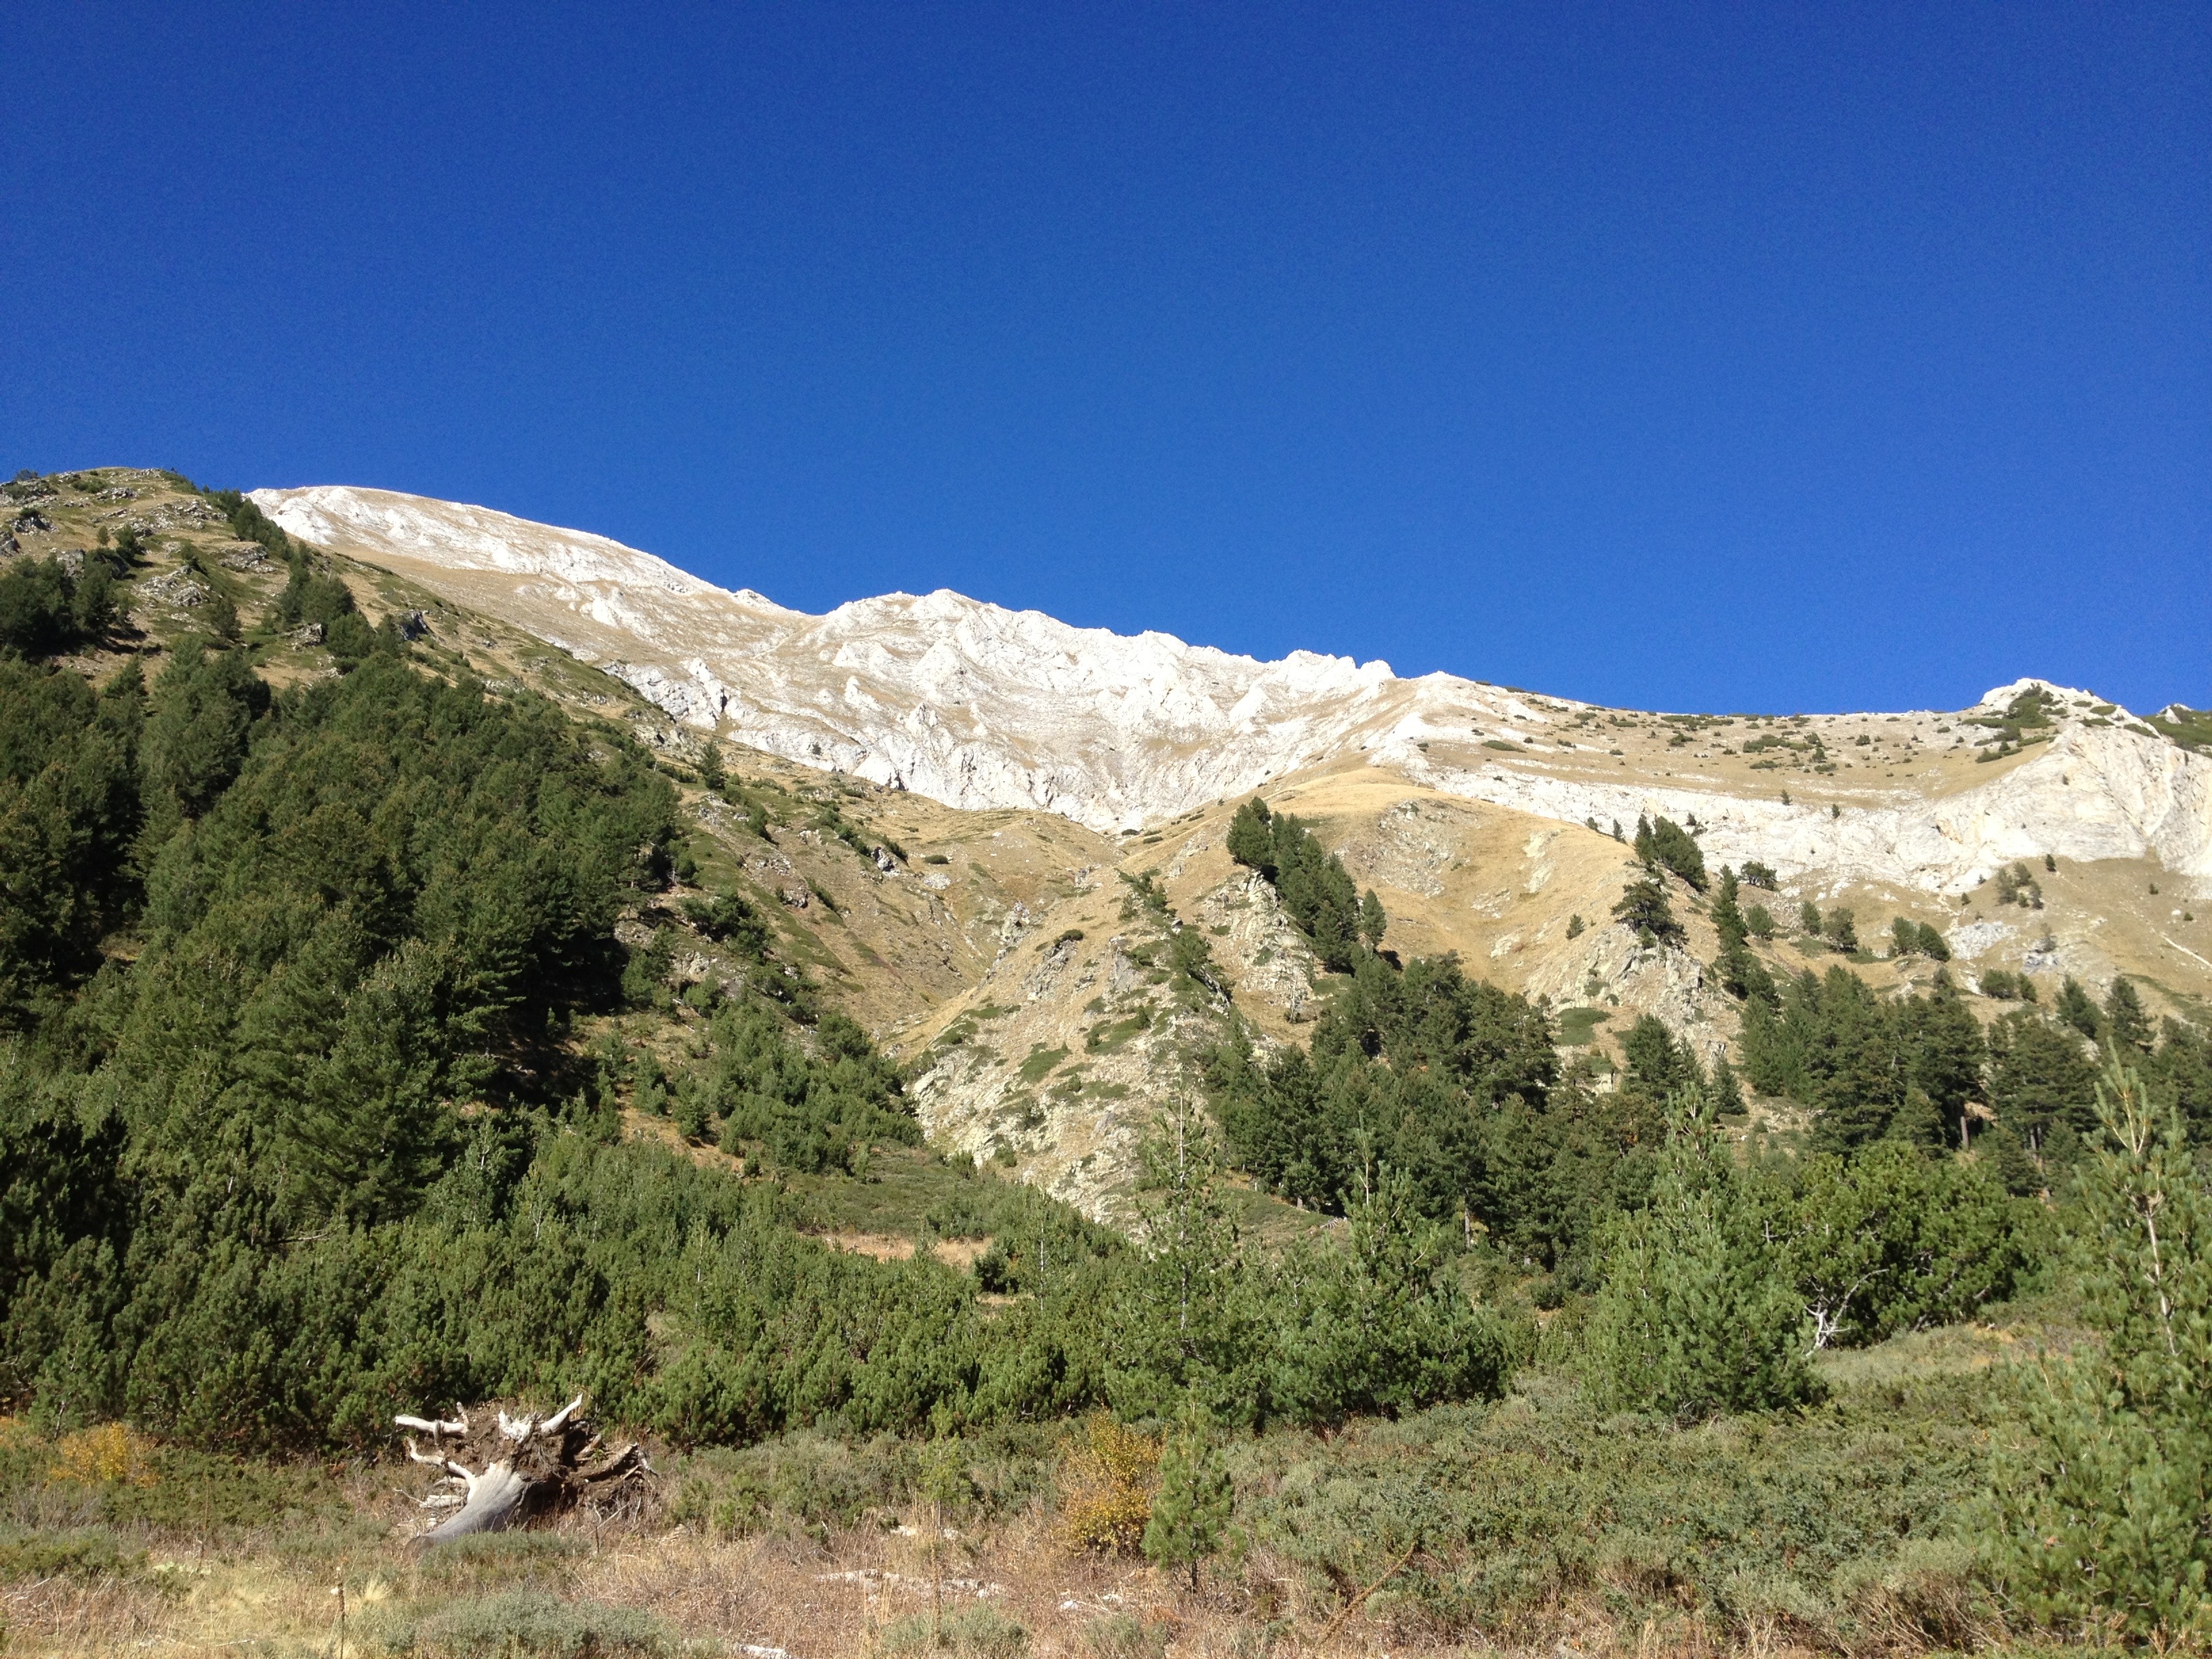
landscape, nature, outdoor, wilderness, walking, mountain, sky, trail, adventure, valley, land, mountain range, wild, environment, green, scenic, natural, scenery, ridge, mountains, alps, backpacking, plateau, fell, ecosystem, landform, mountain pass, geographical feature, mountainous landforms